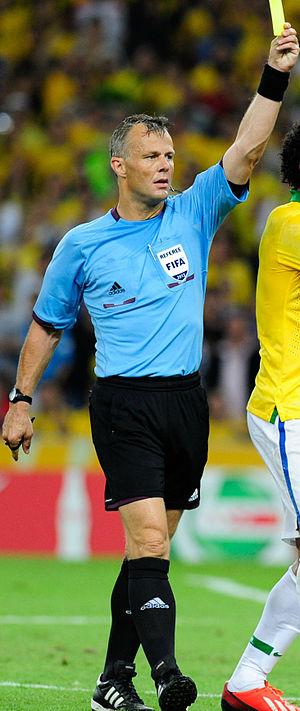
Björn Kuipers est un arbitre de football néerlandais né le 28 mars 1973 à Oldenzaal.